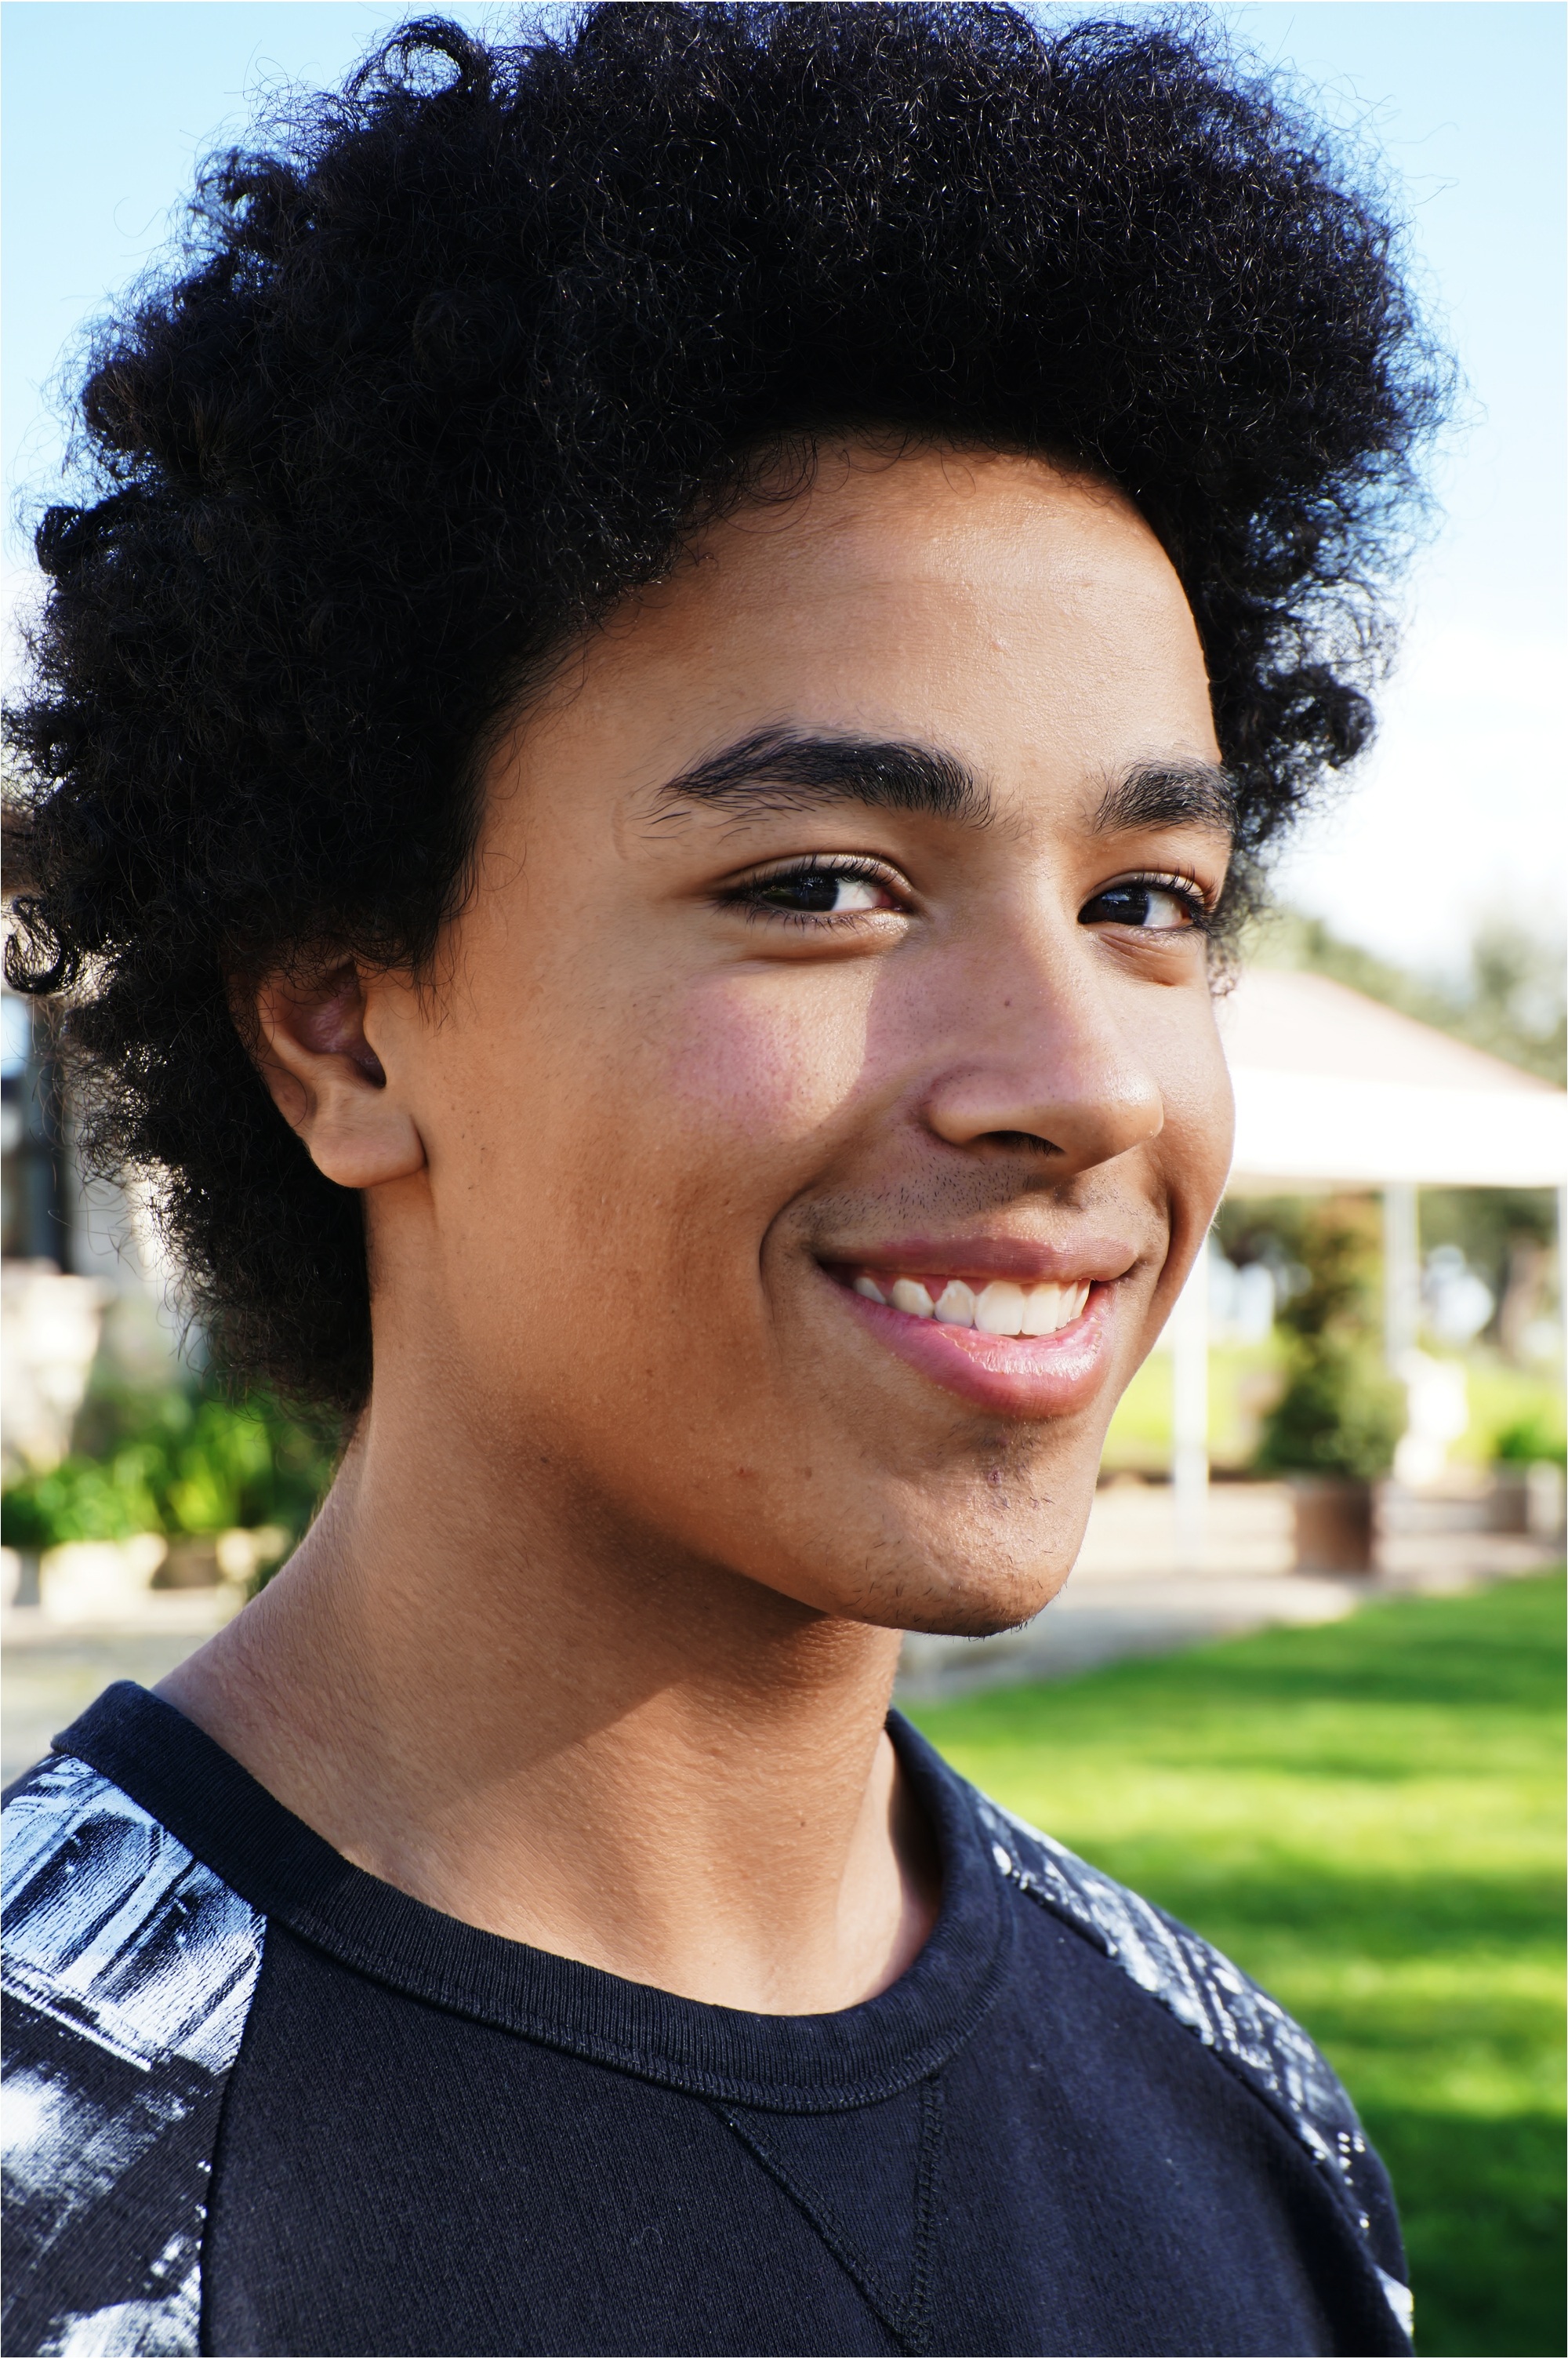
people, woman, hair, male, portrait, model, young, color, fashion, lady, hairstyle, smile, hipster, afro, black hair, face, men, eye, glasses, cap, head, beauty, brown hair, portrait photography, afro haircut